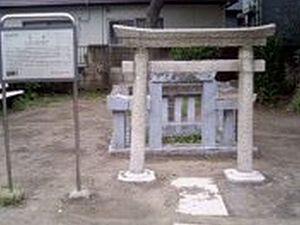
Tateishi est un quartier de l'arrondissement de Katsushika à Tōkyō au Japon. Son nom provient d'un monument miniature appelé Tateishi-sama. Avec ses ruelles commerciales rétro-chic, et ses arrière-cours d'atelier et d'usines, le quartier dégage une atmosphère associée à la zone Shitamachi de Tokyo.